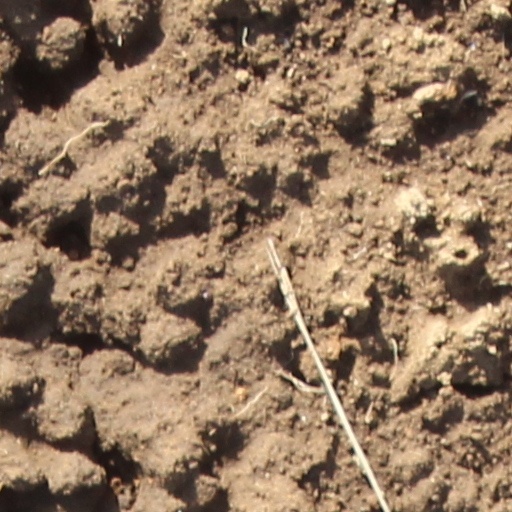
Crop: wheat